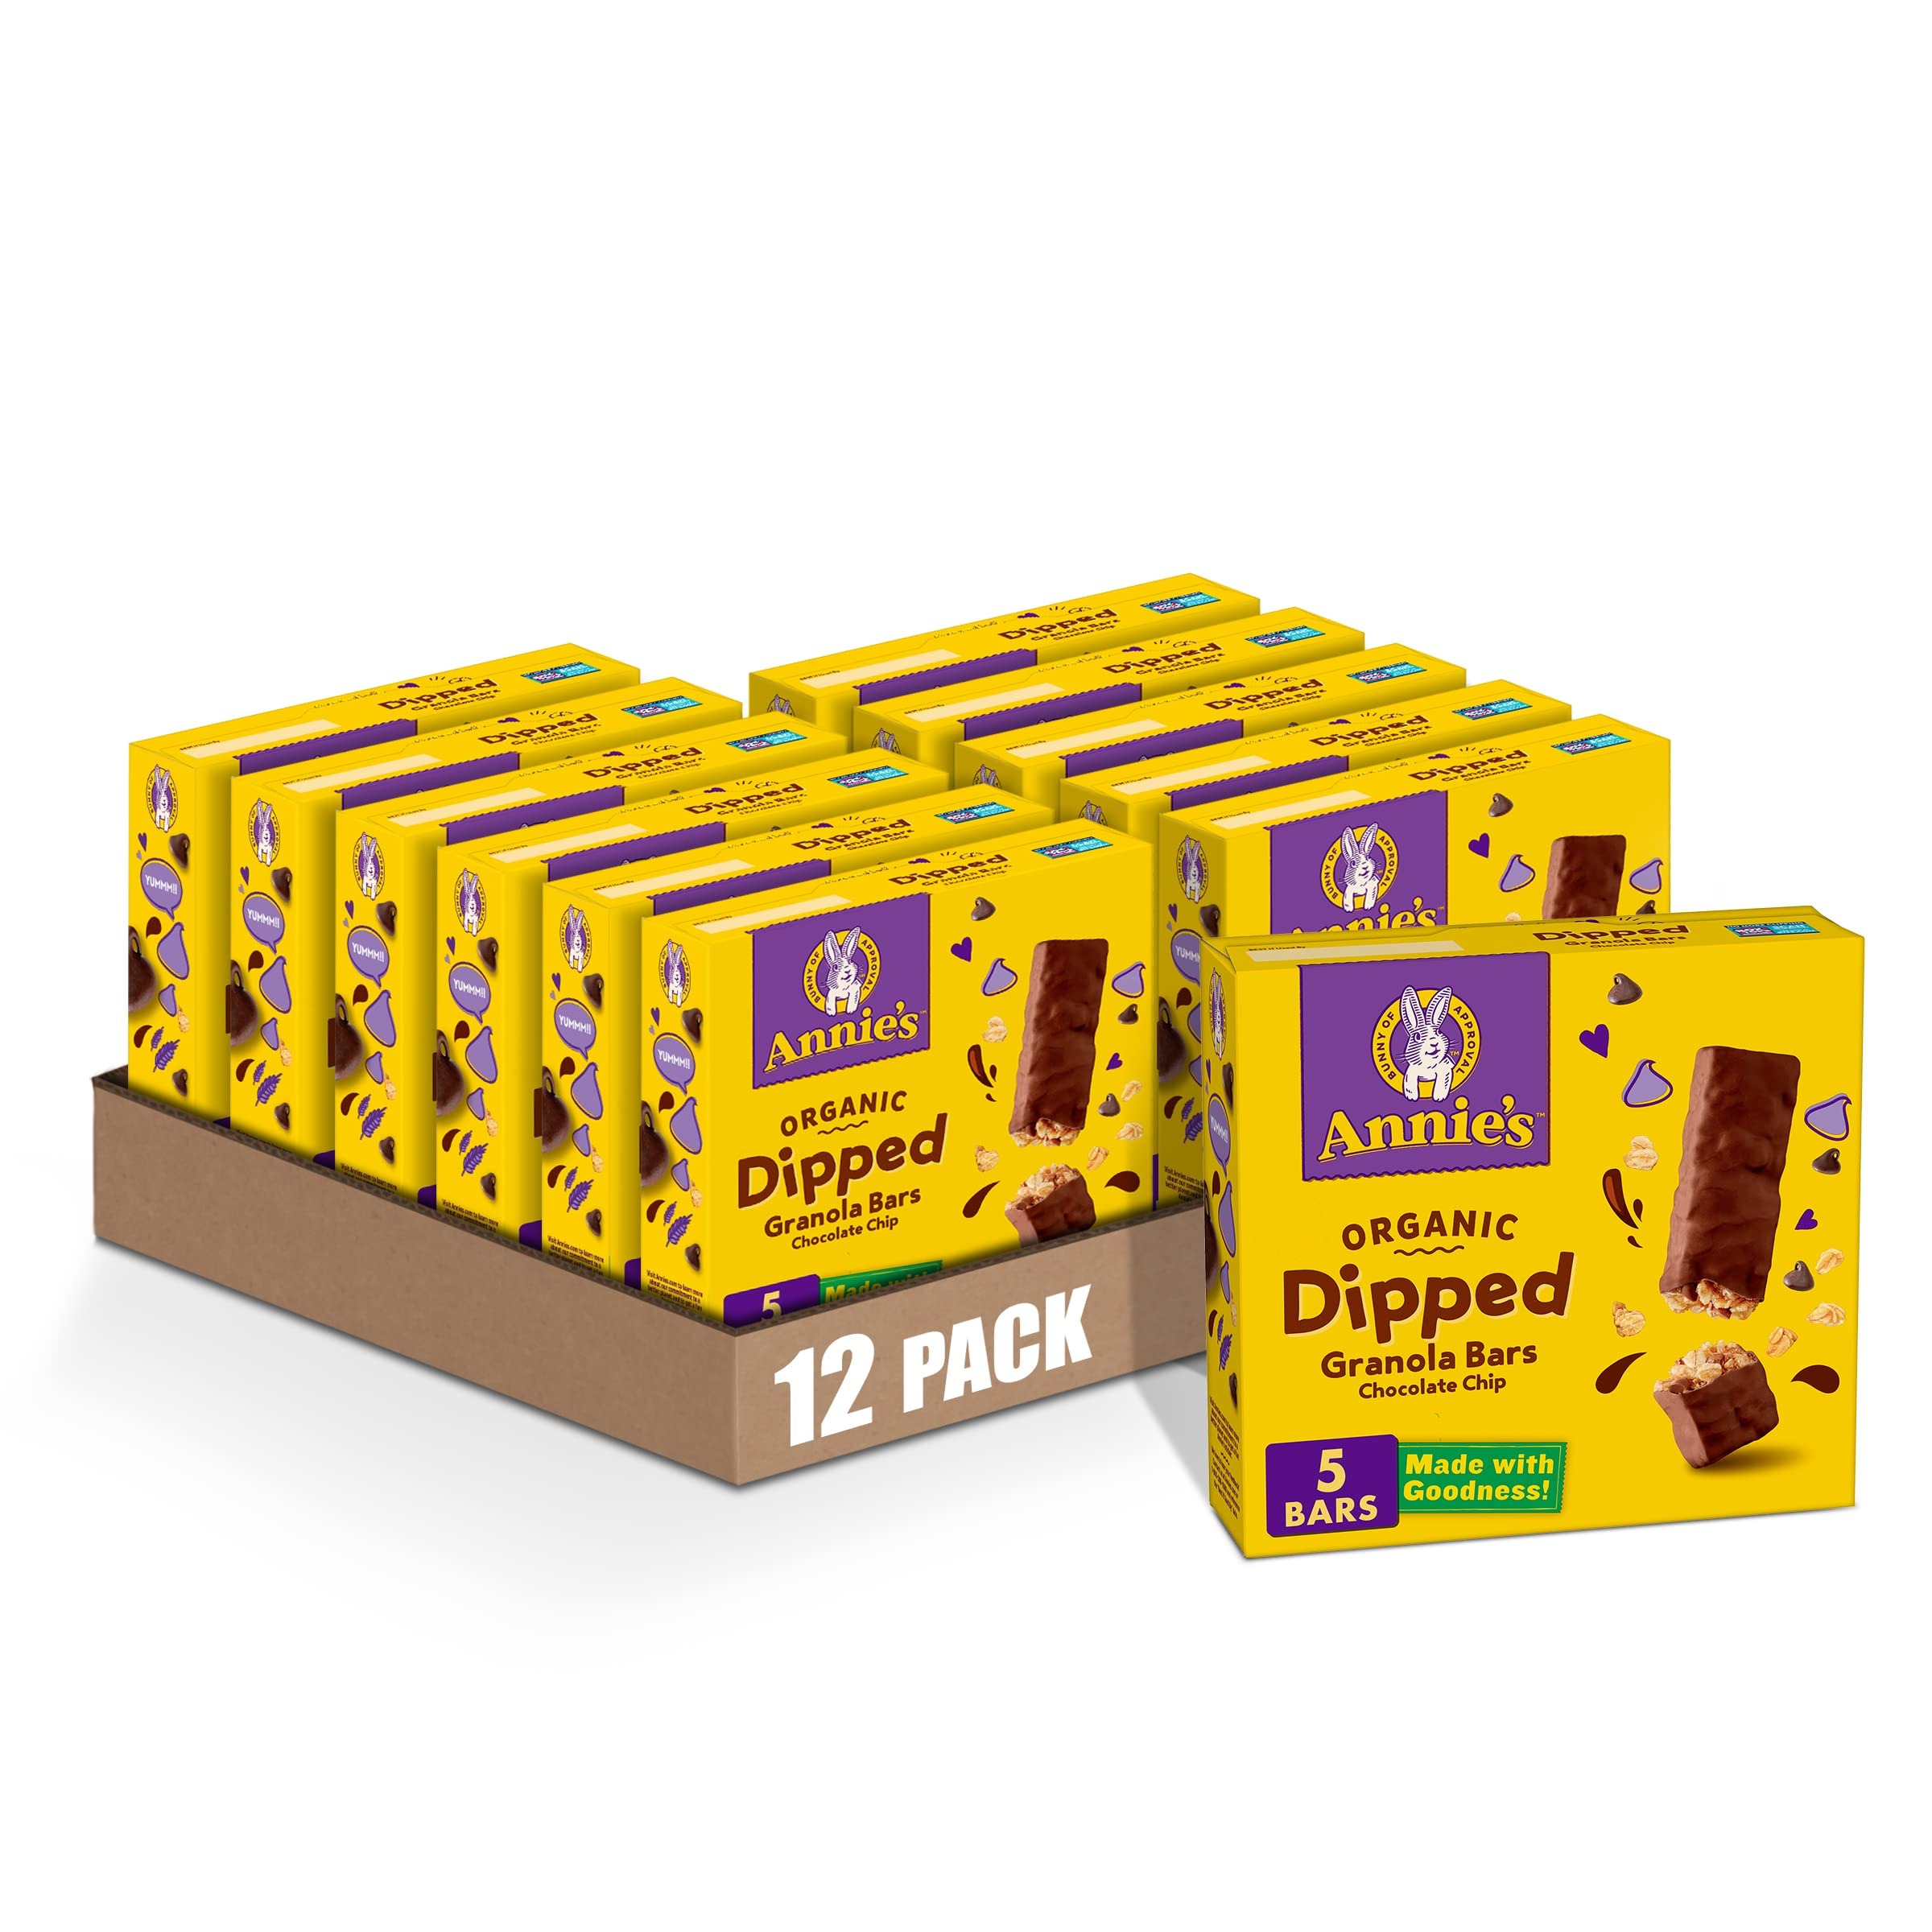
Item Name: Annie's Chocolate Dipped, Chewy Chocolate Chip Granola Bars, 5 ct (Pack of 12)
Bullet Point 1: KID FRIENDLY: Organic Milk Chocolate Dipped chocolate chip chewy granola bars are a delicious option for snack time and a portable grab and go treat
Bullet Point 2: MADE WITH GOODNESS: No artificial flavors, synthetic colors, preservatives, or high-fructose corn syrup
Bullet Point 3: WHOLESOME: With 35% less sugar than leading dipped granola bar, these Granola Bars are Wholesome and delicious
Bullet Point 4: ON-THE-GO CONVENIENCE: Granola Bars are individually wrapped and great for lunch boxes and snacking on the go
Bullet Point 5: CONTAINS: 5 ct (Pack of 12)
Value: 55.2
Unit: Ounce

Price: 72.45